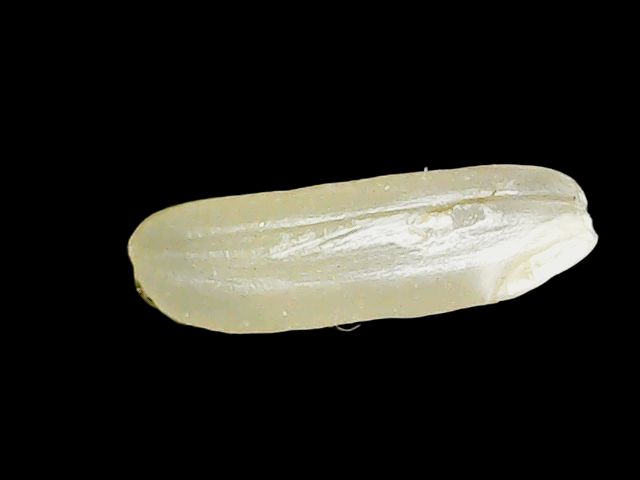
Rice variety: Binadhan16